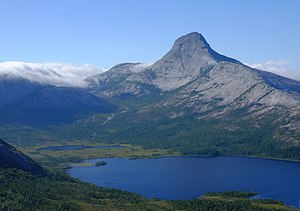
Sagelva / Geografi
Mellomvatnet og Tjønna i Rørstaddalen. Vandløbets fjerneste kilder findes længere oppe i dalen til venstre. Husbyviktinden til højre for Bringebærskaret i øvre venstre del af billedet.
Sagelva er en elv i Sørfold kommune i Nordland fylke i Norge. Den er nedre del af et vandløb, som afvander Rørstaddalen, i landmassivet mellem Sagfjorden og fjorden Sørfolda. Elven udmunder på sydsiden af Sagfjorden. Vandløbet har store naturfaglige værdier, blandt andet på grunn af fauna, friluftsliv og rendrift. I området er næsten ikke foretaget tekniske indgreb, og tilgang til området er vanskelig uden båd. I Sagelva har sandsynligvis Nordnorges første vandsav været i drift i omkring hundrede år fra 1607. Denne blev etableret af præsten på Rørstad.